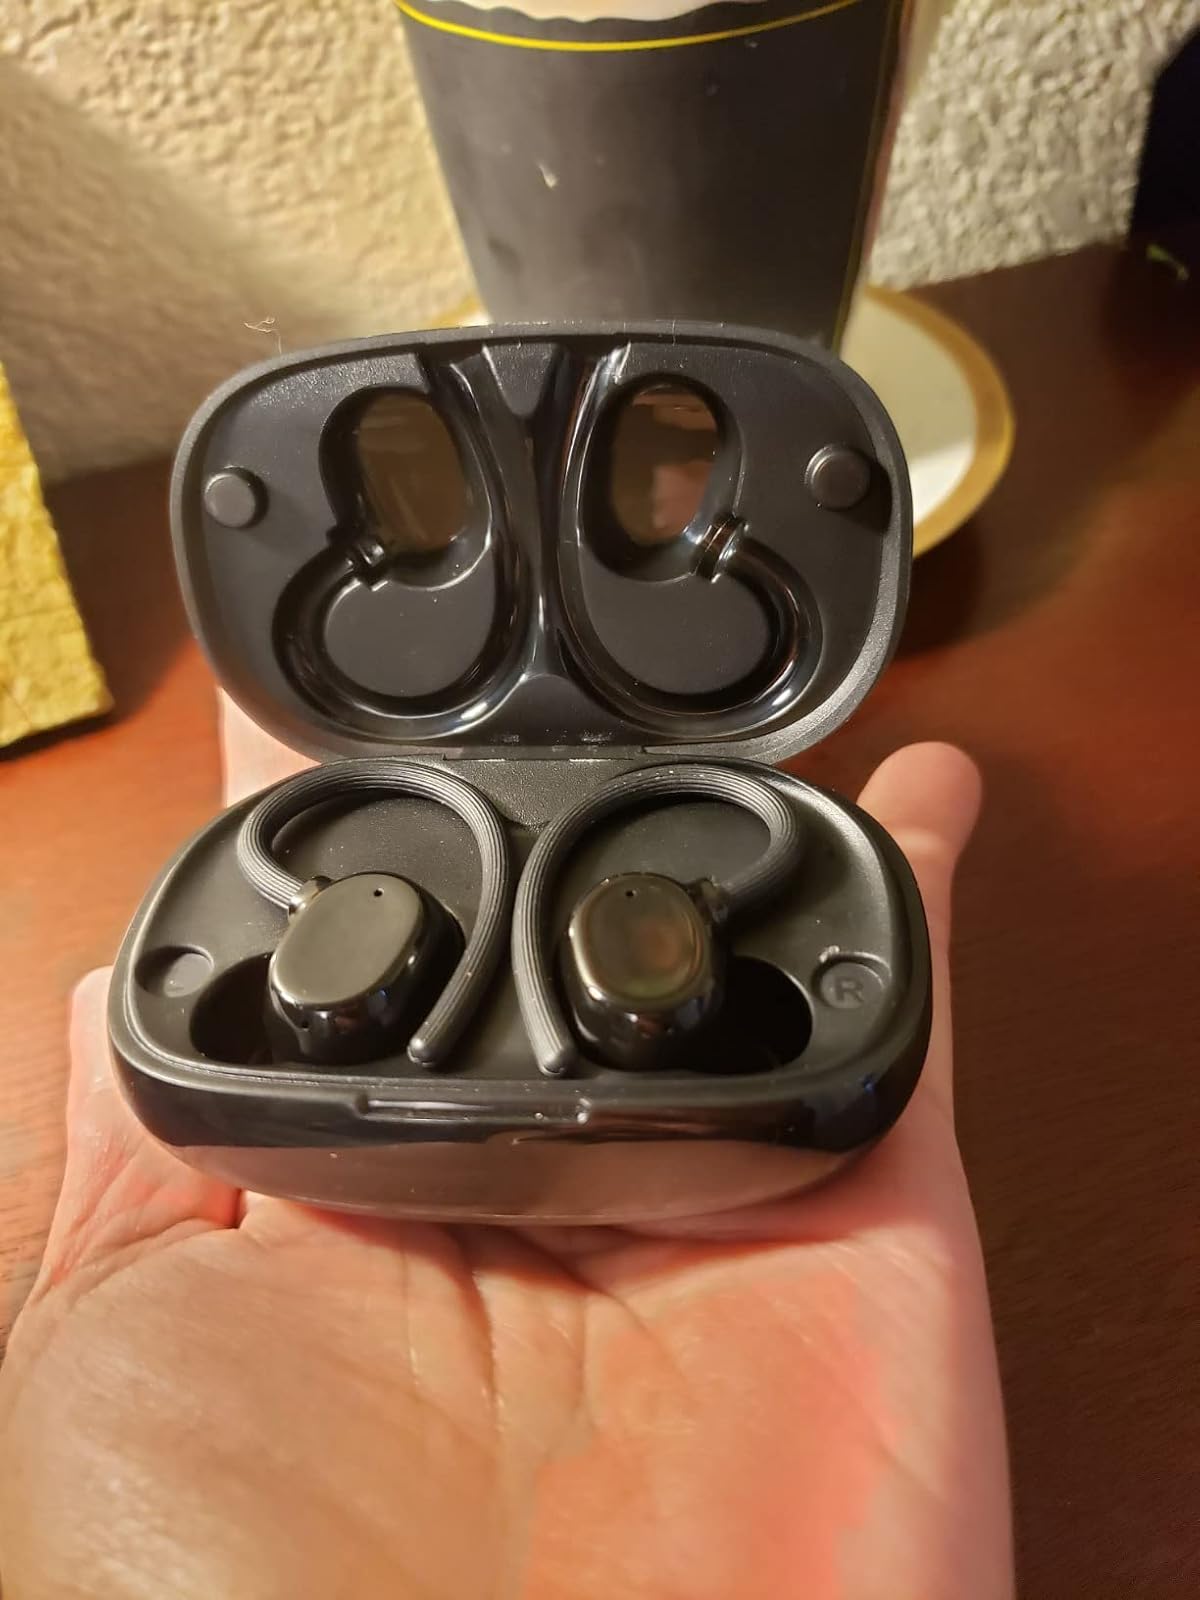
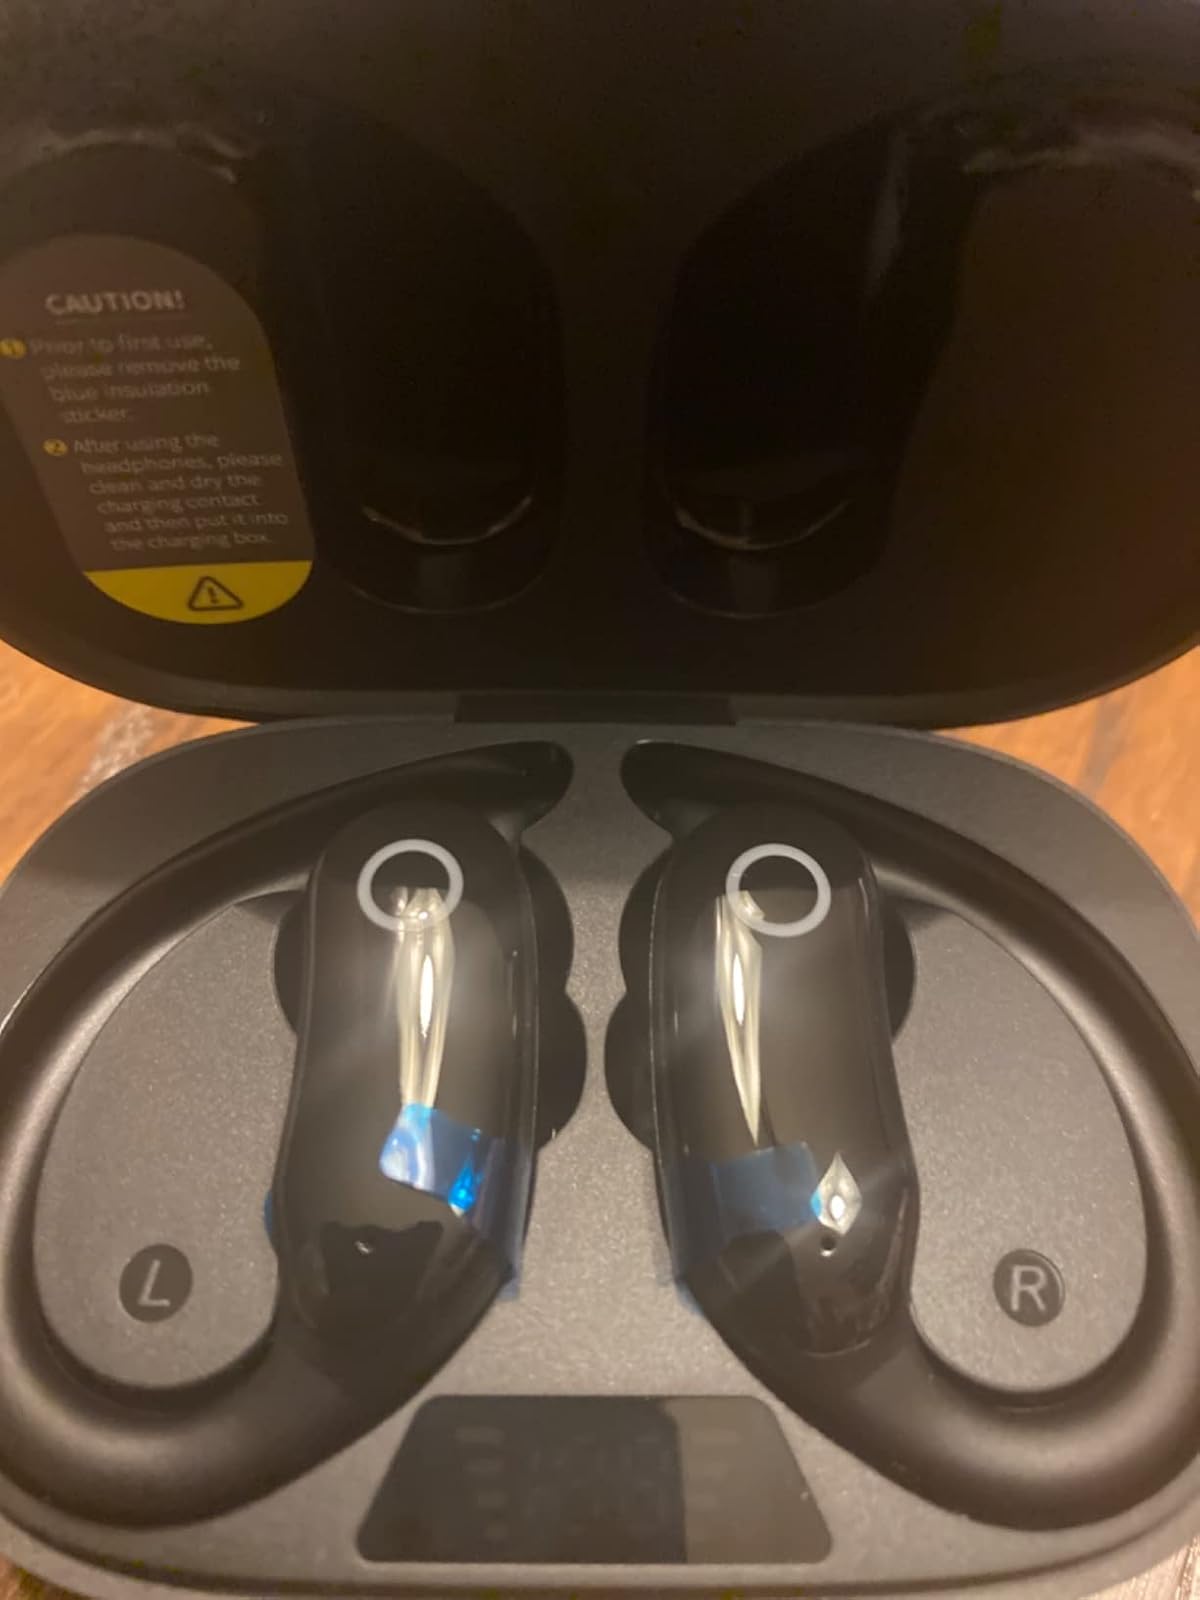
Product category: earbuds
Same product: no